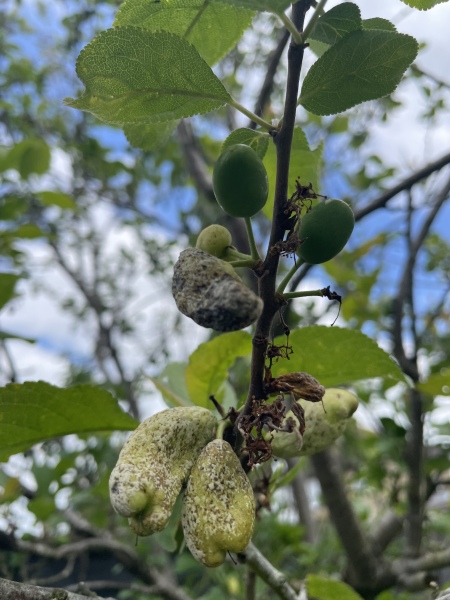
Plant: Plum
Disease: plum pocket disease